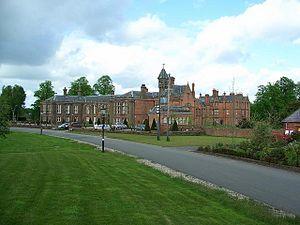
L'abbaye de Vale Royal est un monastère cistercien situé dans la paroisse civile de Whitegate and Marton. L'abbaye est fondée en 1281 par déplacement d'une communauté éphémèrement implantée à Darnhall.
Thomas Cholmondeley, 1ᵉʳ baron Delamere est un pair britannique et membre du Parlement.